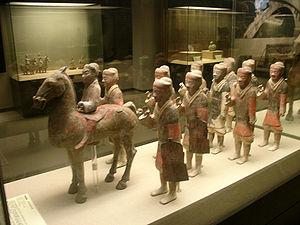
La dynastie Han gouverne la Chine de 206 av. J.-C. à 220 apr. J.-C. Elle est traditionnellement divisée en deux périodes ː celle des Han occidentaux ou Han antérieurs et celle des Han orientaux ou Han postérieurs. Ces deux périodes sont séparées par la courte dynastie Xin fondée par Wang Mang. Après la chute de Mang, la capitale de la dynastie est transférée de Chang'an à Luoyang, située plus à l'est. C'est à cause de ce déplacement vers l'est que les historiens parlent de Han occidentaux avant le changement de capitale et de Han orientaux après.